Cathedral of Our Lady Assumed into Heaven and St Nicholas, Galway

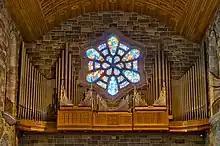
Galway Cathedral

The architect of the cathedral was John J. Robinson who had previously designed many churches in Dublin and around the country. The architecture of the cathedral draws on many influences. The dome and pillars reflect a Renaissance style. Other features, including the rose windows and mosaics, echo the broad tradition of Christian art. The cathedral dome, at a height of 44.2 metres (145 ft), is a prominent landmark on the city skyline.